Montrose, Iowa

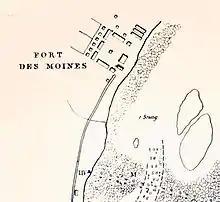
Robert E. Lee map of the head of the Des Moines Rapids, 1837, showing Fort Des Moines No. 1, later Montrose, Iowa.

The area around Montrose has been occupied continuously since at least the 1780s, when Quashquame's village was established nearby. The area was strategically important because it is at the head of the Des Moines Rapids, a major impediment to river traffic that caused large boats to land in this area and transfer freight overland to avoid the rapids. Montrose was the location of Fort Des Moines No. 1, a military post from 1834 to 1837. In 1836 the commander of Fort Des Moines, Lieutenant-Colonel Mason, would begin to plat out the town. Later that year David W. Kilbourne would finish laying out the town, and would name it Montrose. From 1839 to 1846 Montrose was the home of many members of the Church of Jesus Christ of Latter Day Saints. This was especially true in 1839 when many people lived in an abandoned barracks at Montrose that served as a good short term residence while homes were being built in nearby Nauvoo, Illinois. Among Montrose's residents at this time were Brigham Young, Wilford Woodruff and Erastus Snow. Despite legends that the streets of Montrose were aligned to allow a direct view of the Nauvoo Temple across the Mississippi River in Illinois, the streets actually align with the 1834 layout of Fort Des Moines.